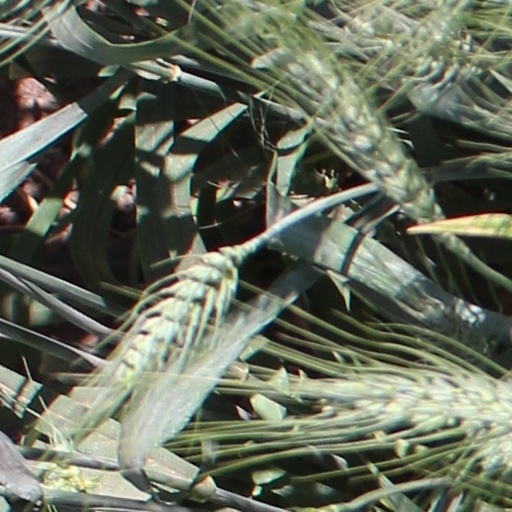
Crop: wheat